Baining people

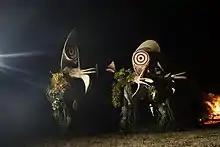
Group of Baining fire dancers

The fire dance is performed by men, and traditionally the Baining women and children act primarily as spectators, although the women often perform secret night rituals and dances to "cool" the main ritual site beforehand. In recent times the fire dance has become an essential part of local and international cultural festivals and a major draw to tourists: this has led the Baining to adopt it as a symbol of their cultural identity, using its iconic status as leverage to emphasise their differences from the Tolai.